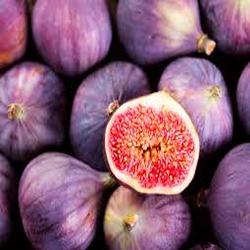
Label: Fig